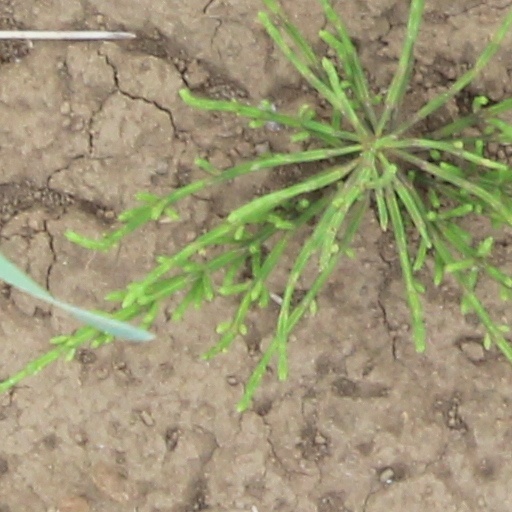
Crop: wheat